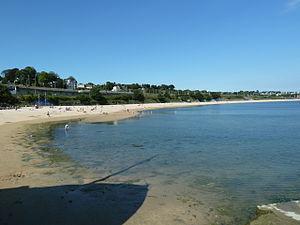
Le Moulin-Blanc est à la fois le nom d'une plage et celui d'un port de plaisance de l'agglomération brestoise, à cheval sur les communes de Brest, Guipavas et Le Relecq-Kerhuon. Le parc de loisirs et grand aquarium Océanopolis est installé sur le terre-plein du port de plaisance.